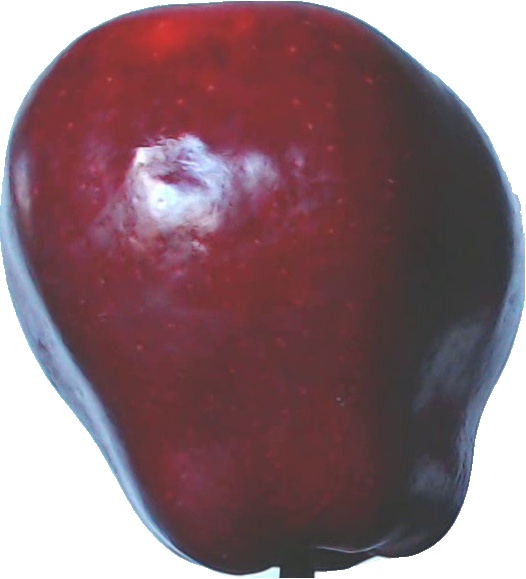
Label: apple_red_delicios_1